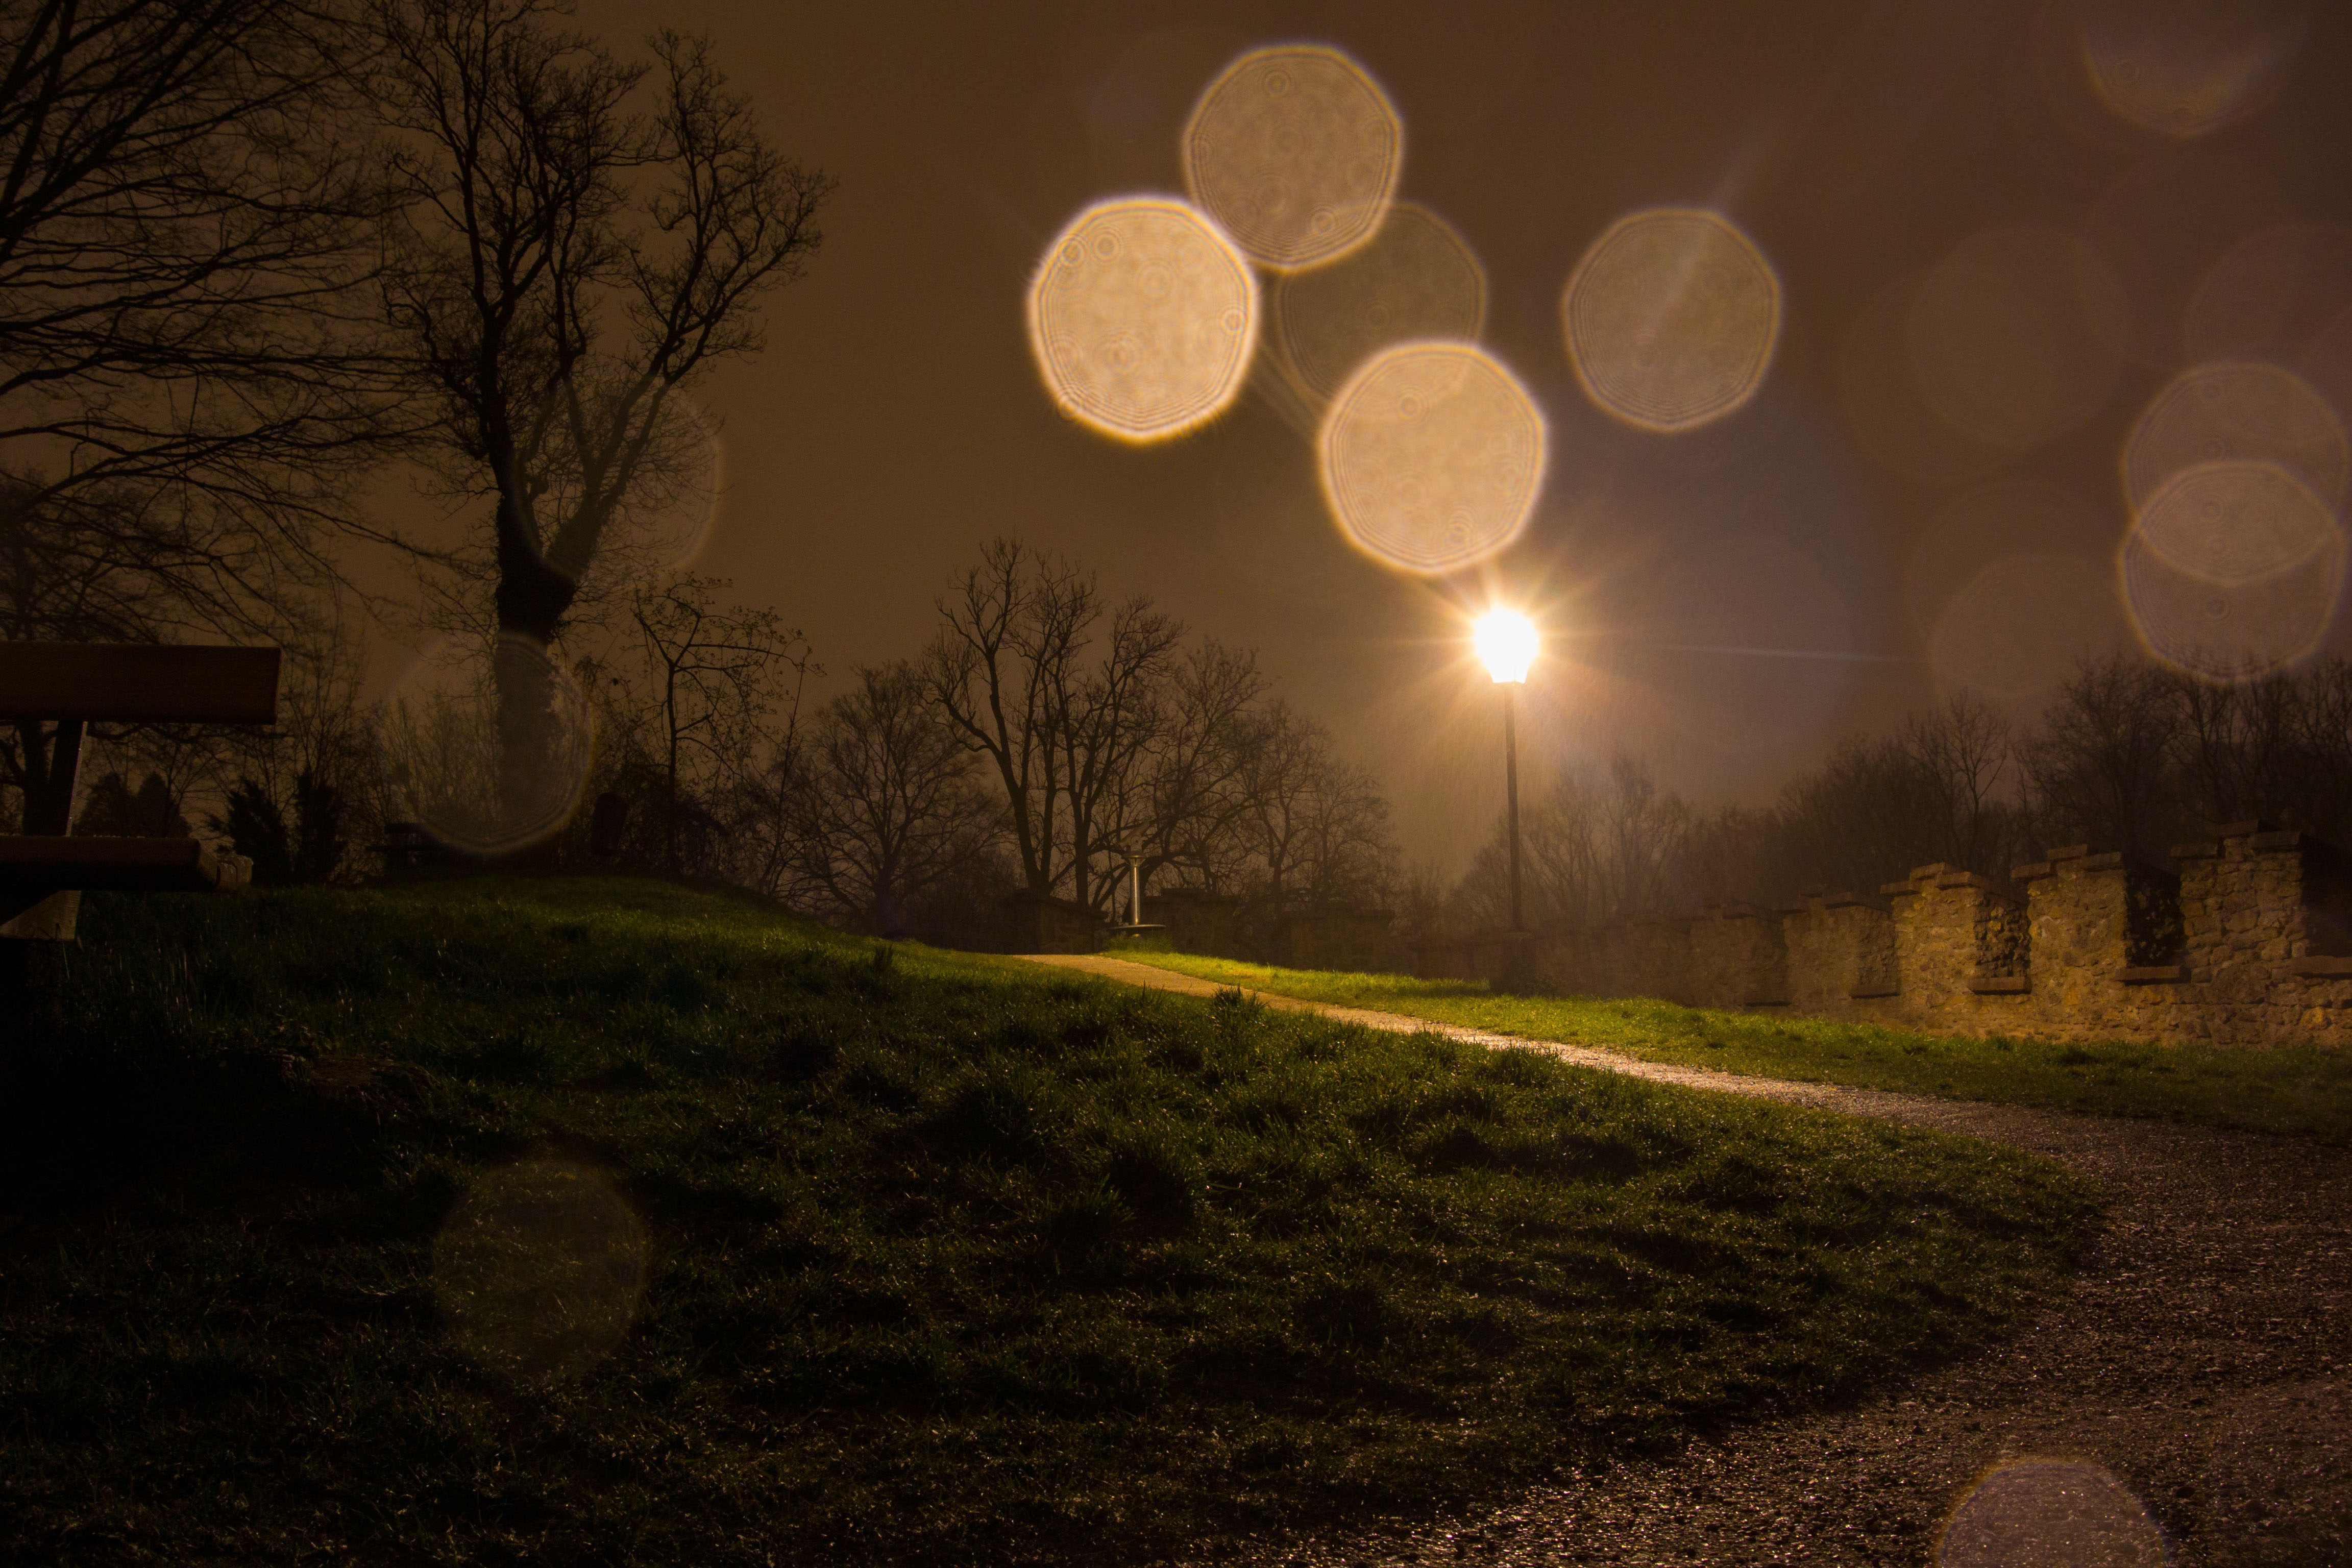
light, sun, night, sunlight, morning, dawn, atmosphere, evening, darkness, lighting, full moon, moonlight, snowfall, austria, midnight, salzburg, screenshot, m nchberg, astronomical object, april weather, atmospheric phenomenon